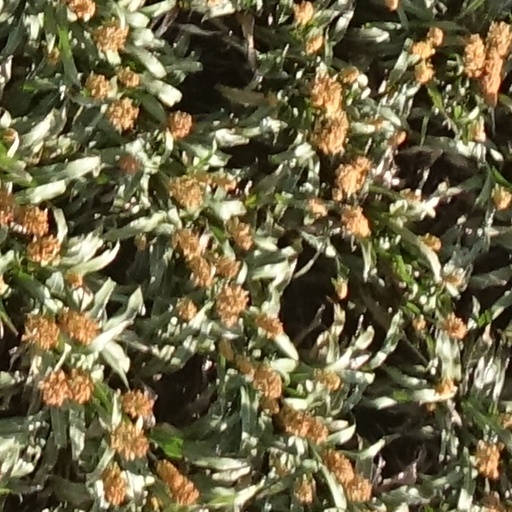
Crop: sorghum